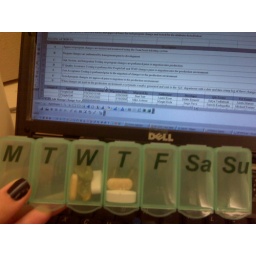
Carrying an old person pill holder is so much easier than three bottles of vitamins in my purse